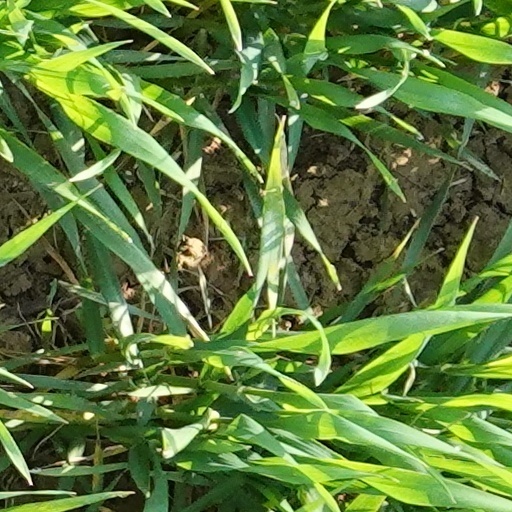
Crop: wheat